Answer in natural language. Considering the relative positions, is irregular black plastic garbage to the left or right of black recatngle fiige box? Choose between the following options: right or left
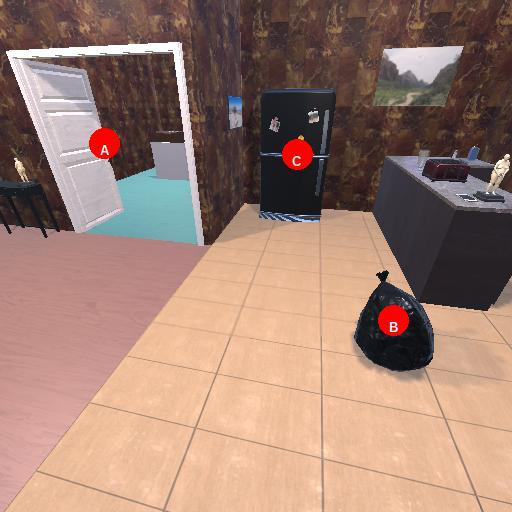
<answer>right</answer>